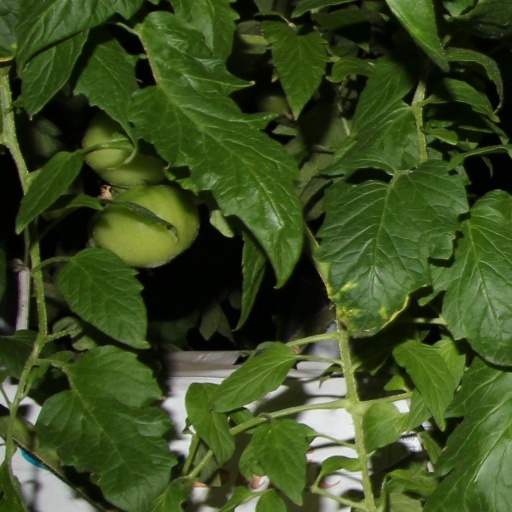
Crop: tomato